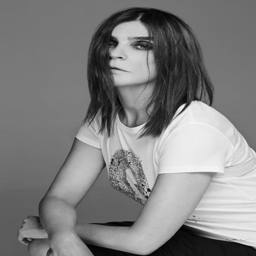
cool - girl chic in a graphic tee